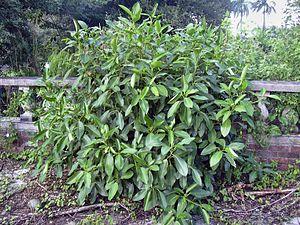
Ficus aurea est un arbre de la famille des Moraceae, originaire de Floride, du Nord et de l'ouest des Caraïbes, du sud du Mexique et d'Amérique centrale jusqu'au Panama. L'appellation spécifique aurea lui a été donnée par le botaniste et zoologiste anglais Thomas Nuttall, qui a décrit l'espèce en 1846 ; les anciens noms appliqués à cette espèce ont été jugés non valides.